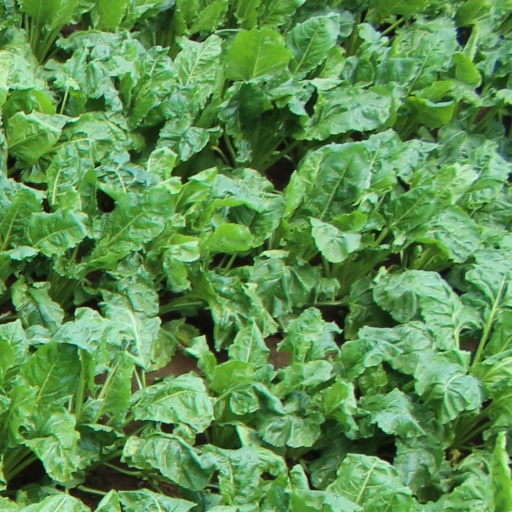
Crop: sugar beet